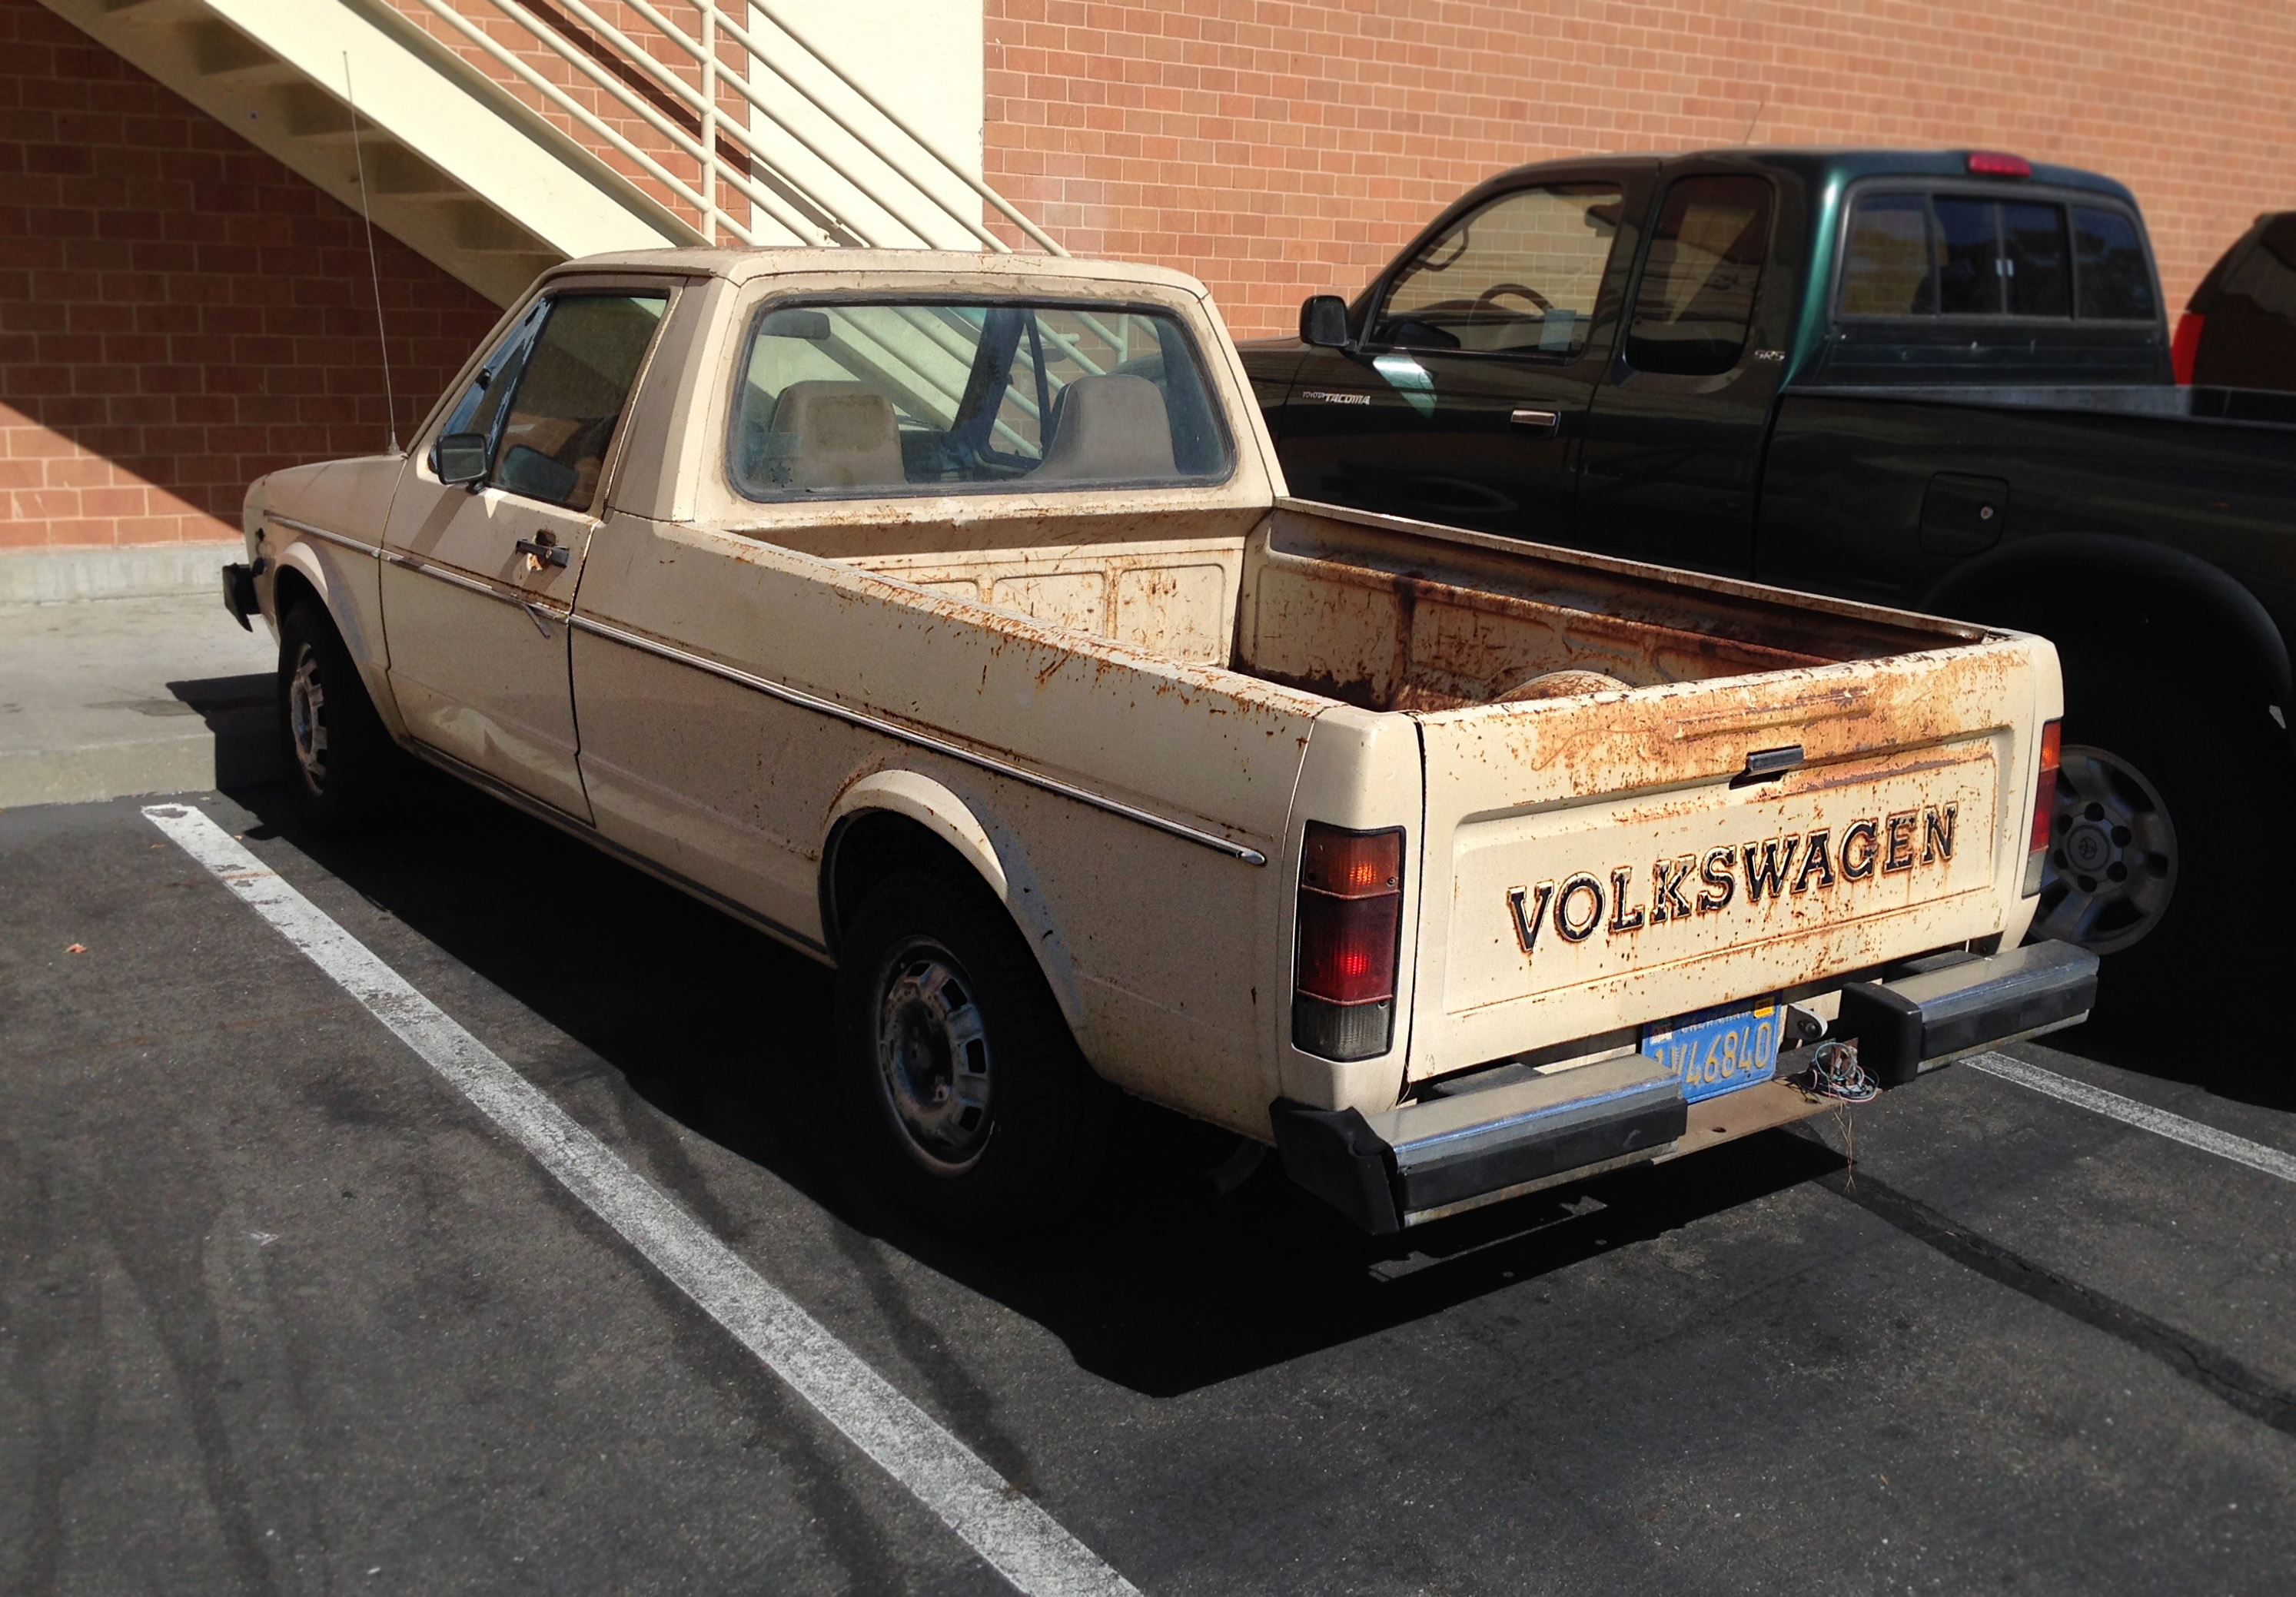
car, rust, truck, vehicle, golf, pickup, sedan, sacramento, vokswagen, pickup truck, sport utility vehicle, land vehicle, automobile make, automotive exterior, compact car, family car, compact sport utility vehicle